1st Cinque Ports Rifle Volunteers

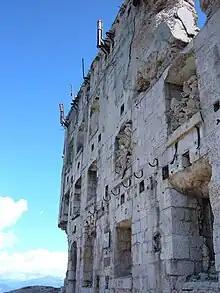
Fort Vezzena, captured by 5th Royal Sussex, 3 November 1918.

The two TF battalions of the Royal Sussex (4th and 5th) were not included in the Home Counties Division, but were attached to it as 'Army Troops'.